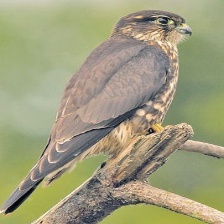
Species: MERLIN
Scientific name: FALCO COLUMBARIUS